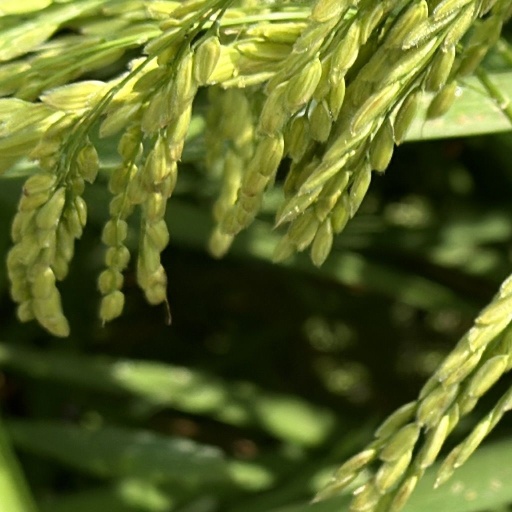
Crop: rice